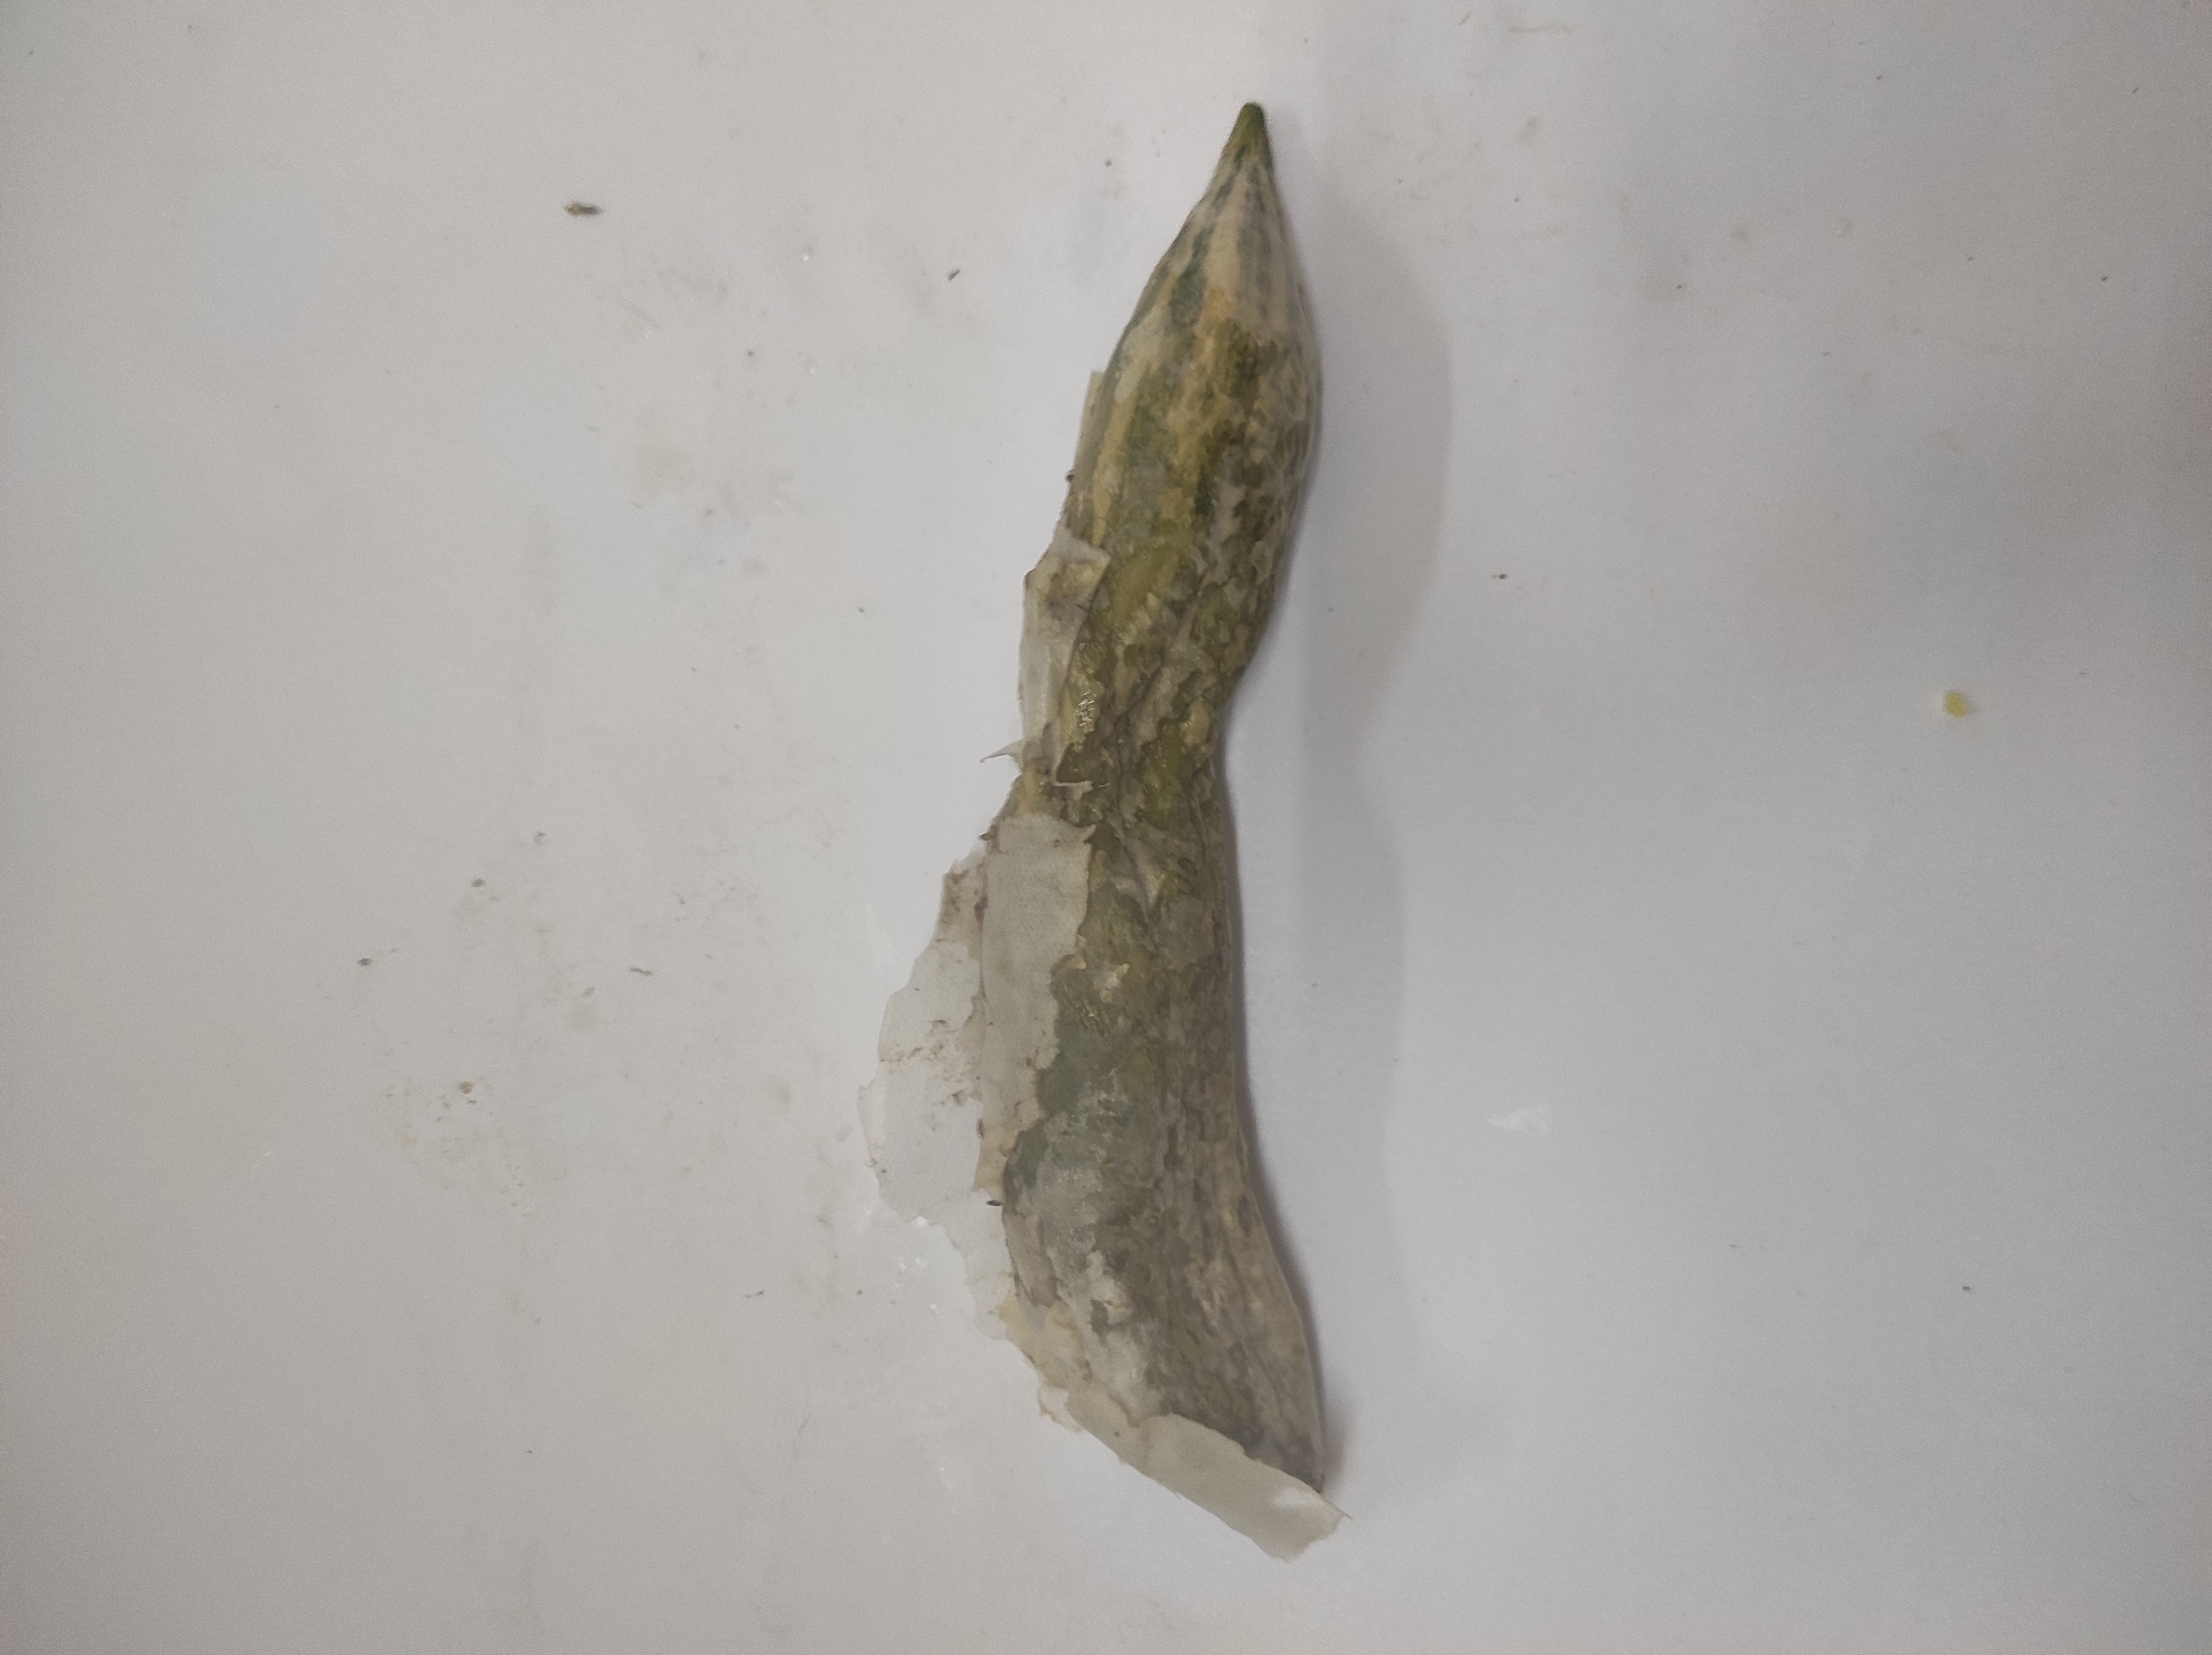
Crop: Snake Gourd
Condition: Severely Damaged